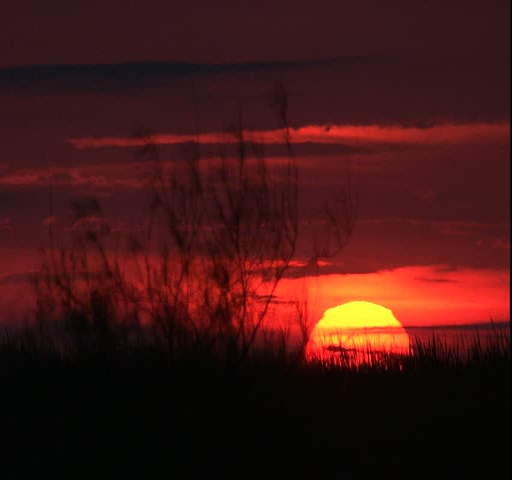
sunrise over a grassy plain , suitable for time lapse